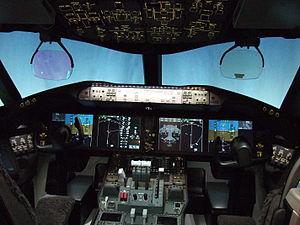
Habitacle du Boeing 787. 日本語: ボーイング787のコックピット